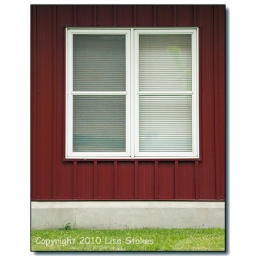
A window in the barn at The Central Experimental Farm in Ottawa.